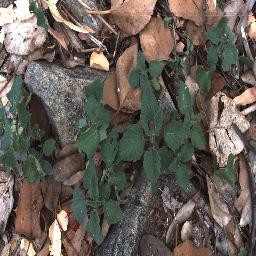
Label: negative